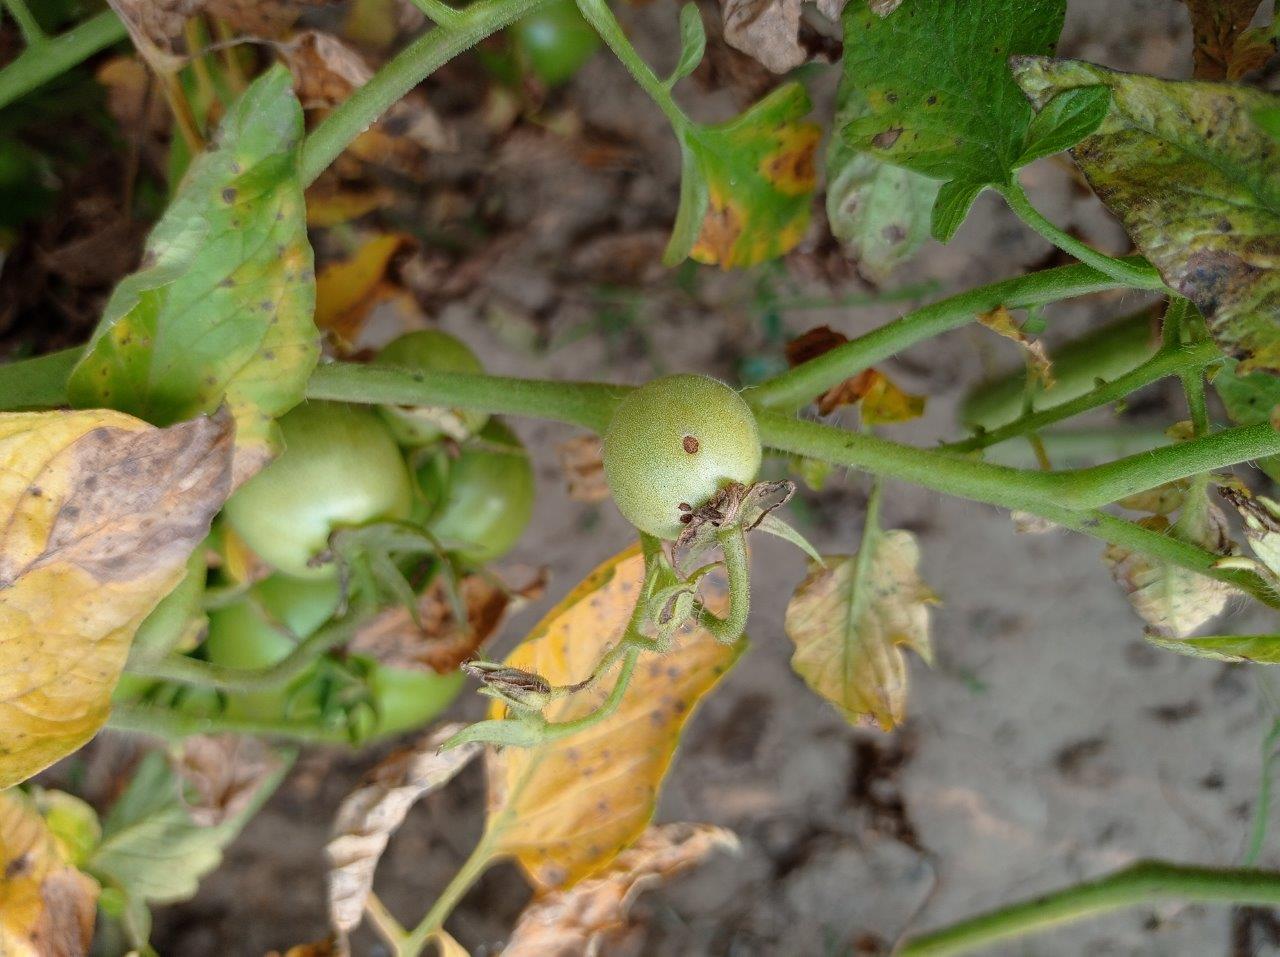
Maturity: Immature